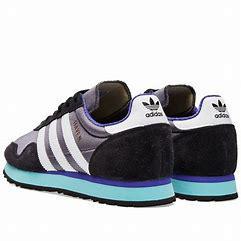
Brand: Adidas
Model: Haven